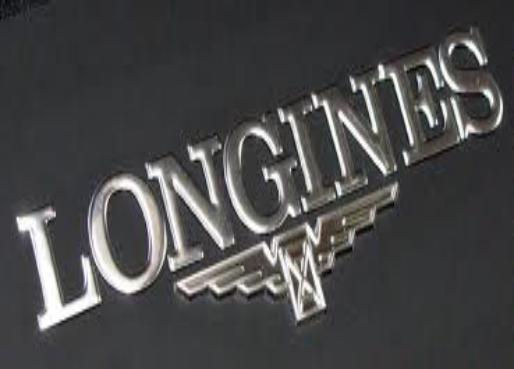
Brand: Longines
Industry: Necessities